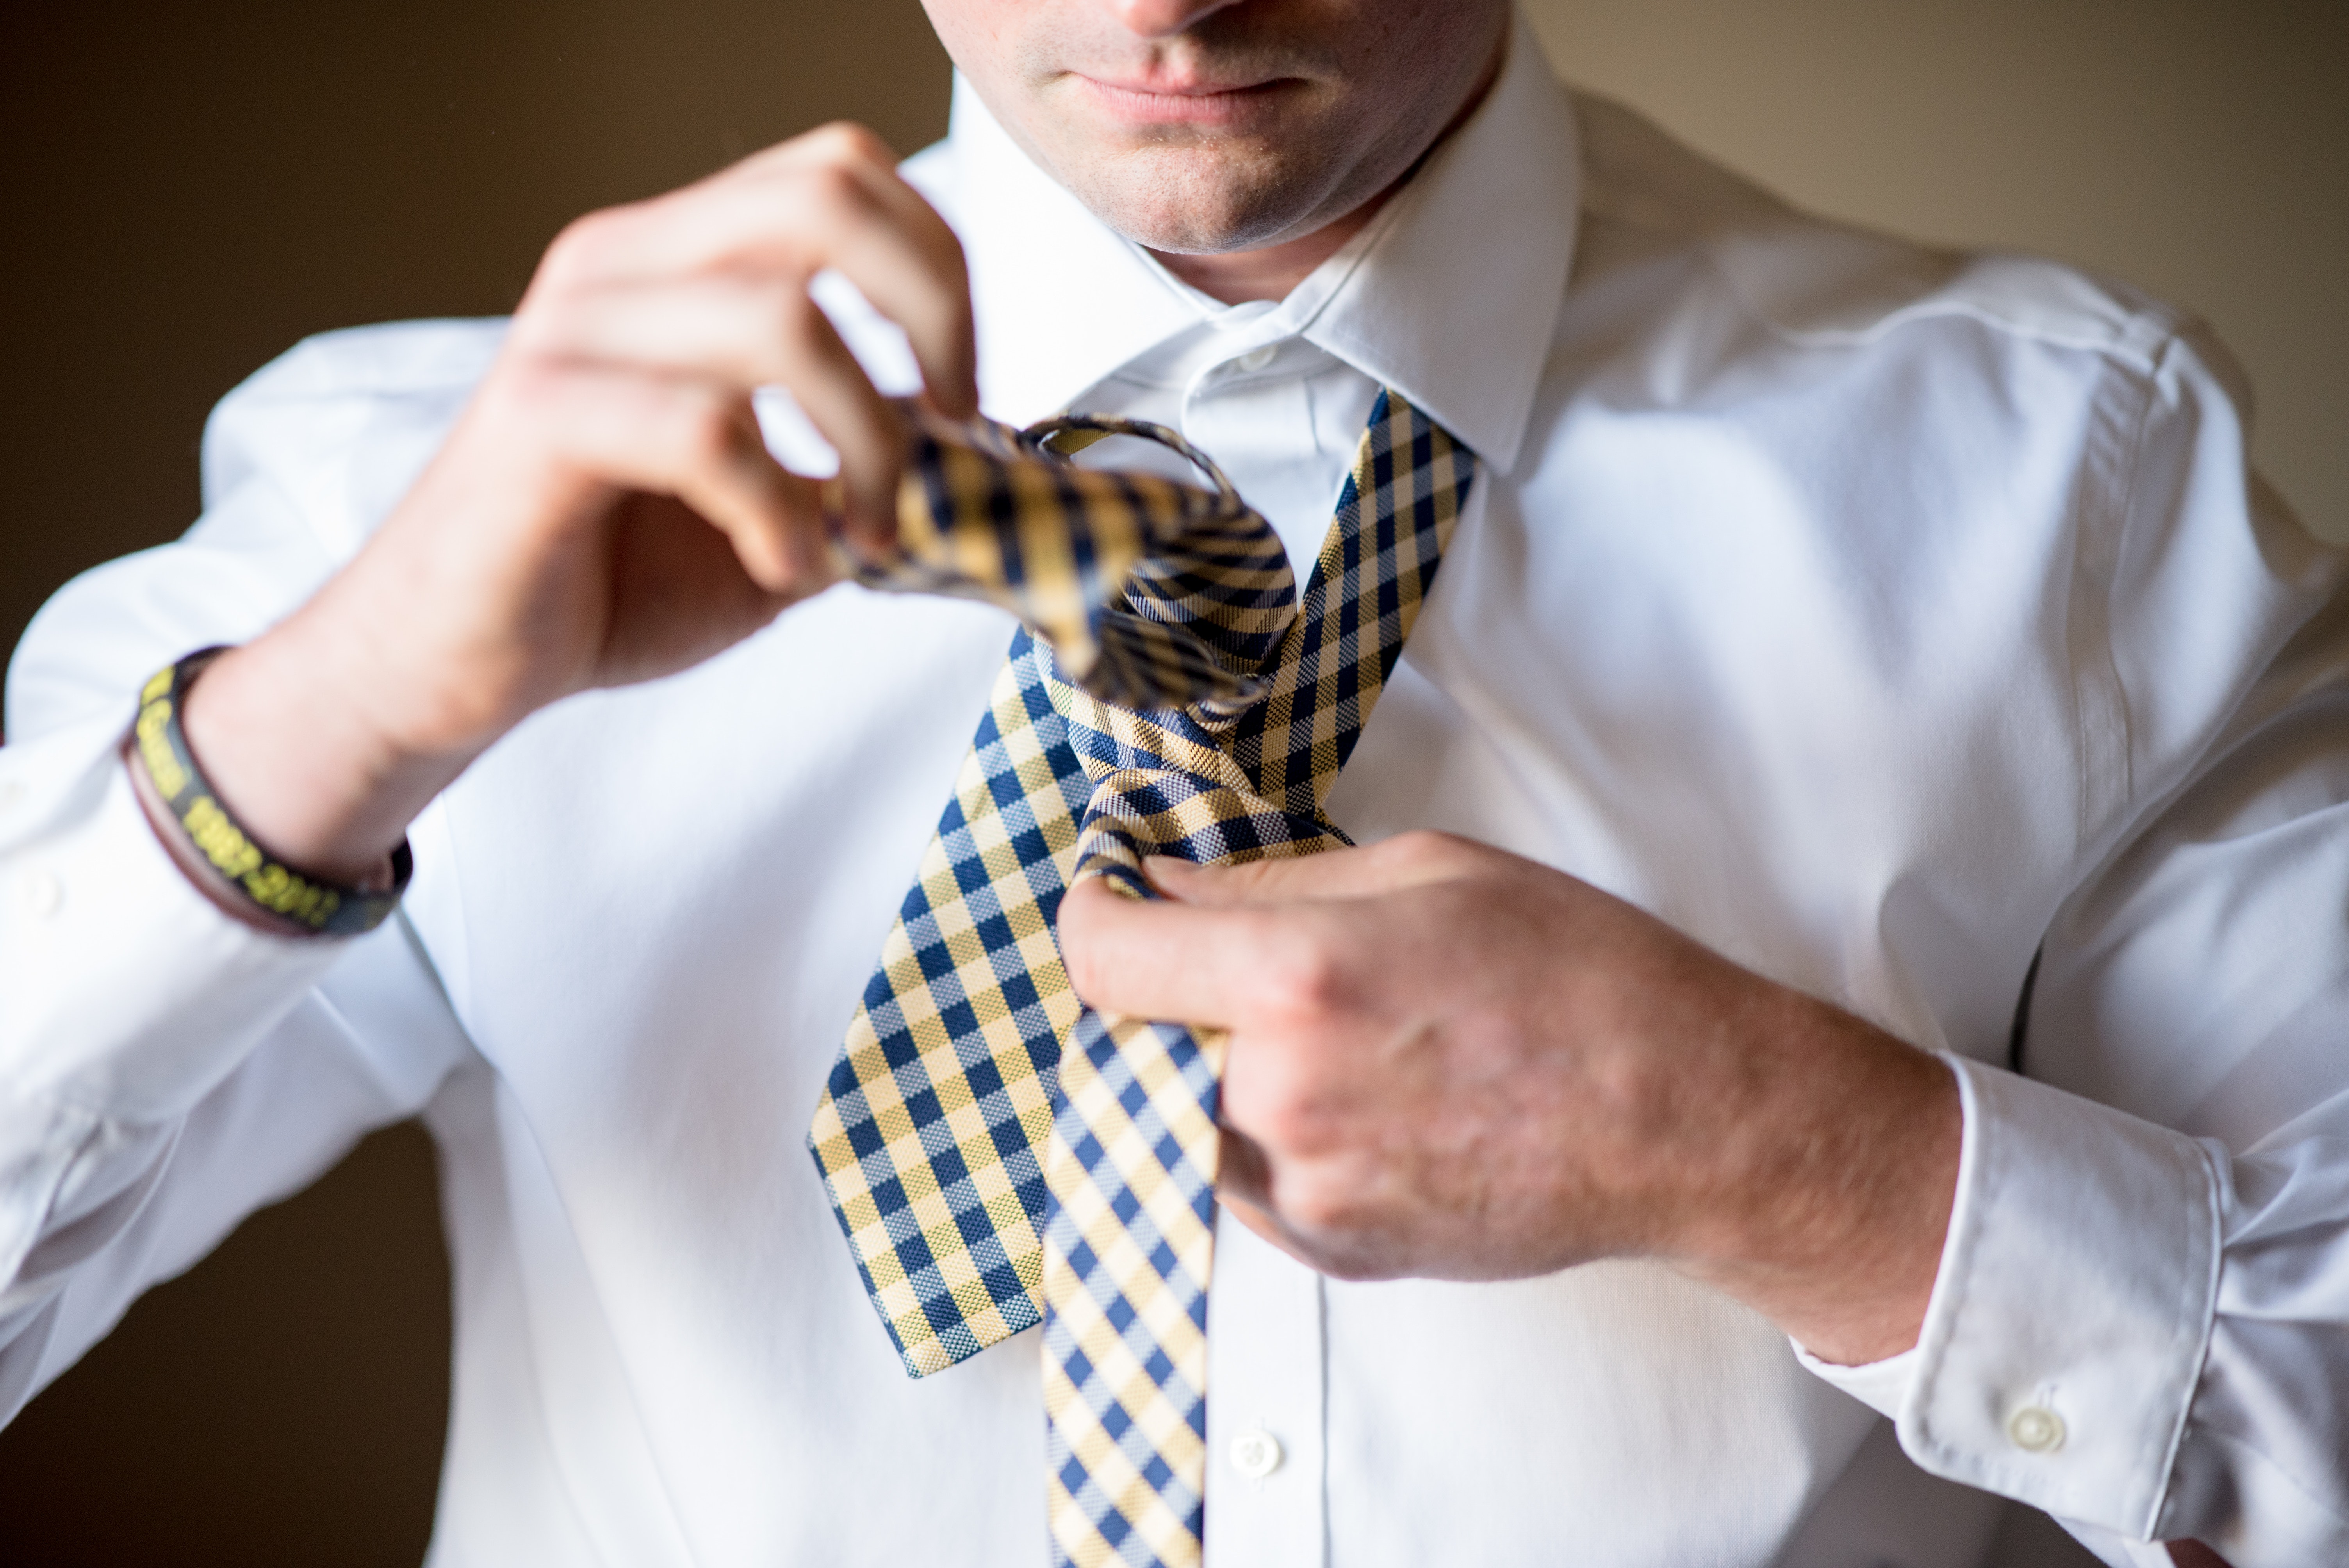
necktie, fashion accessory, neck, dress shirt, wedding, ceremony